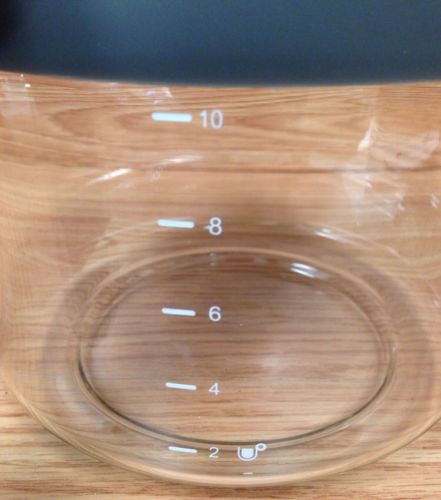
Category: coffee maker